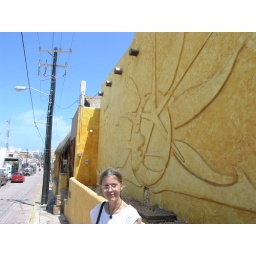
Ronda in front of a yellow building downtown.July 22nd